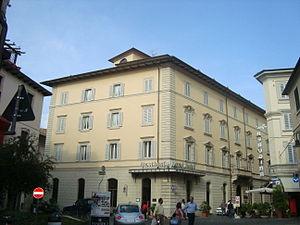
Grosseto est une ville d'environ 82 315 habitants, au sud de la Toscane, chef-lieu de la province du même nom, en Italie.